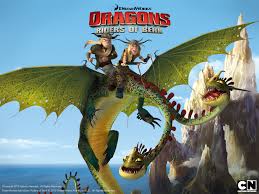
Portrait style: Cartoon Portrait